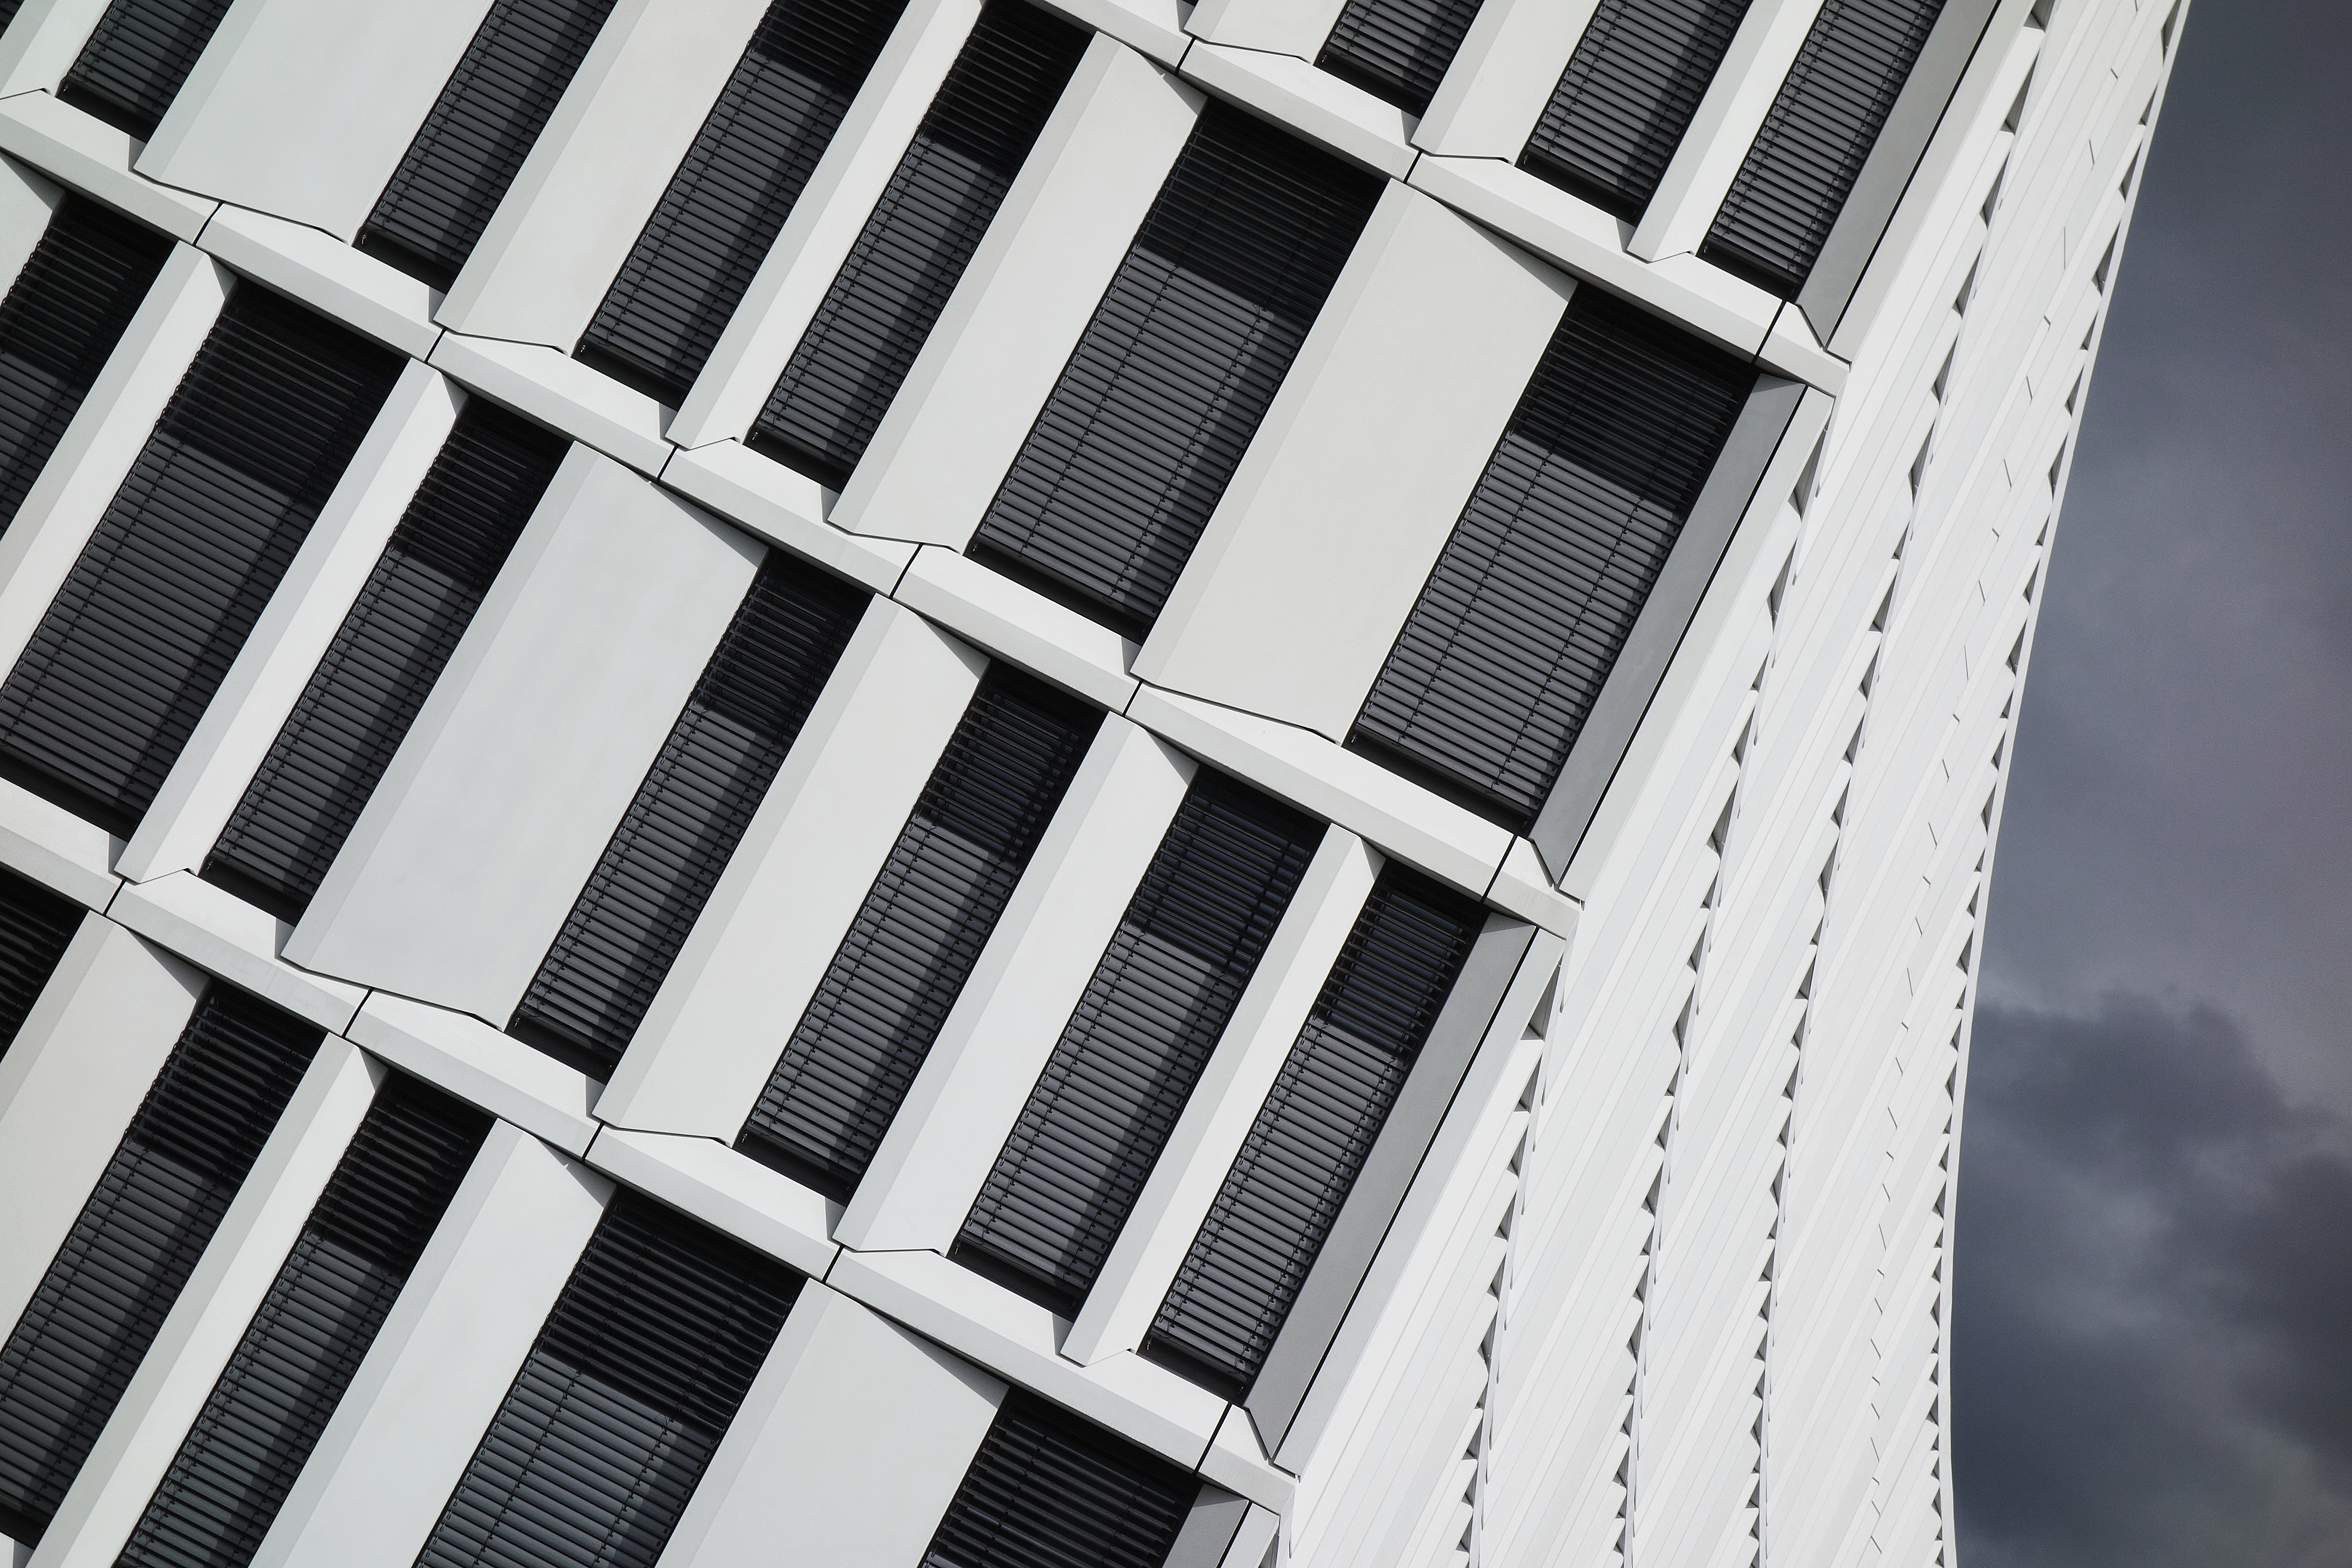
black and white, architecture, white, skyscraper, line, facade, monochrome, design, symmetry, shape, monochrome photography